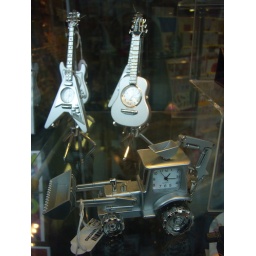
Let's rock around the clock tonight